Disc harrow

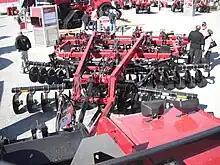
Disc harrow as part of a chisel plow by Case IH

Primary heavy duty disc harrows of per disc are mainly used to break up virgin land, to chop material/residue, and to incorporate it into the top soil. Lighter secondary disc harrows help completely incorporate residue left by a primary disc harrow, eliminate clumps, and loosen the remaining packed soil. The notched disc blades chop up stover left from previous crops, such as cornstalks. Disc harrows incorporate remaining residue into the top soil, promoting the rapid decay of the dead plant material. Applying fertilizer onto residue on the surface of the soil results in much of the applied nitrogen being tied up by residual plant material; therefore it is not available to germinating seeds. Disc harrows are also generally used prior to plowing in order to make the land easier to manage and work after plowing. Applying a disc harrow before plowing can also reduce clogging and allow more complete turning of the soil during plowing.